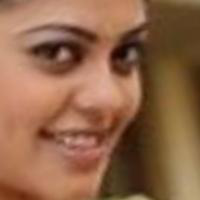
Age group: age 21-30